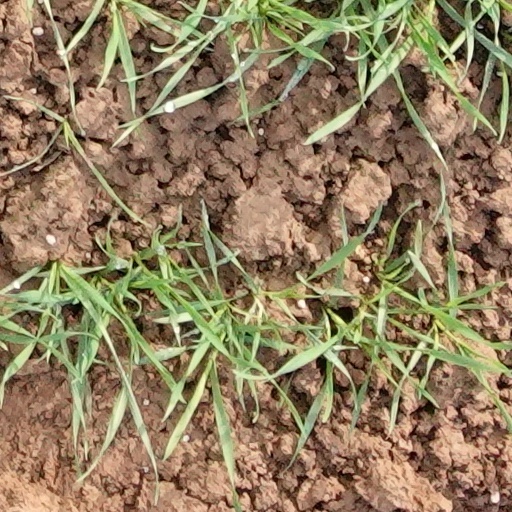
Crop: wheat